L. Lin Wood

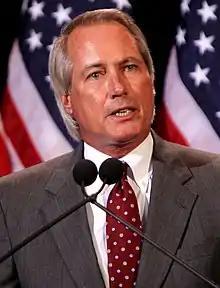
Wood in 2011

Lucian Lincoln Wood Jr. (born October 19, 1952) is an American former attorney who made claims about the existence of widespread election fraud during the 2020 US presidential election. He has faced legal sanctions for lawsuits made in furtherance of these claims in the state of Michigan. In July 2023, while facing investigation and possible disciplinary action by the State Bar of Georgia for violating the Georgia Rules of Professional Conduct, Wood retired and surrendered his law license rather than face disbarment.